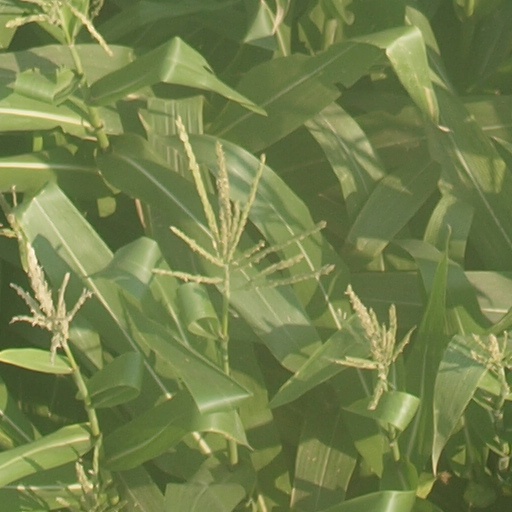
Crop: maize; corn